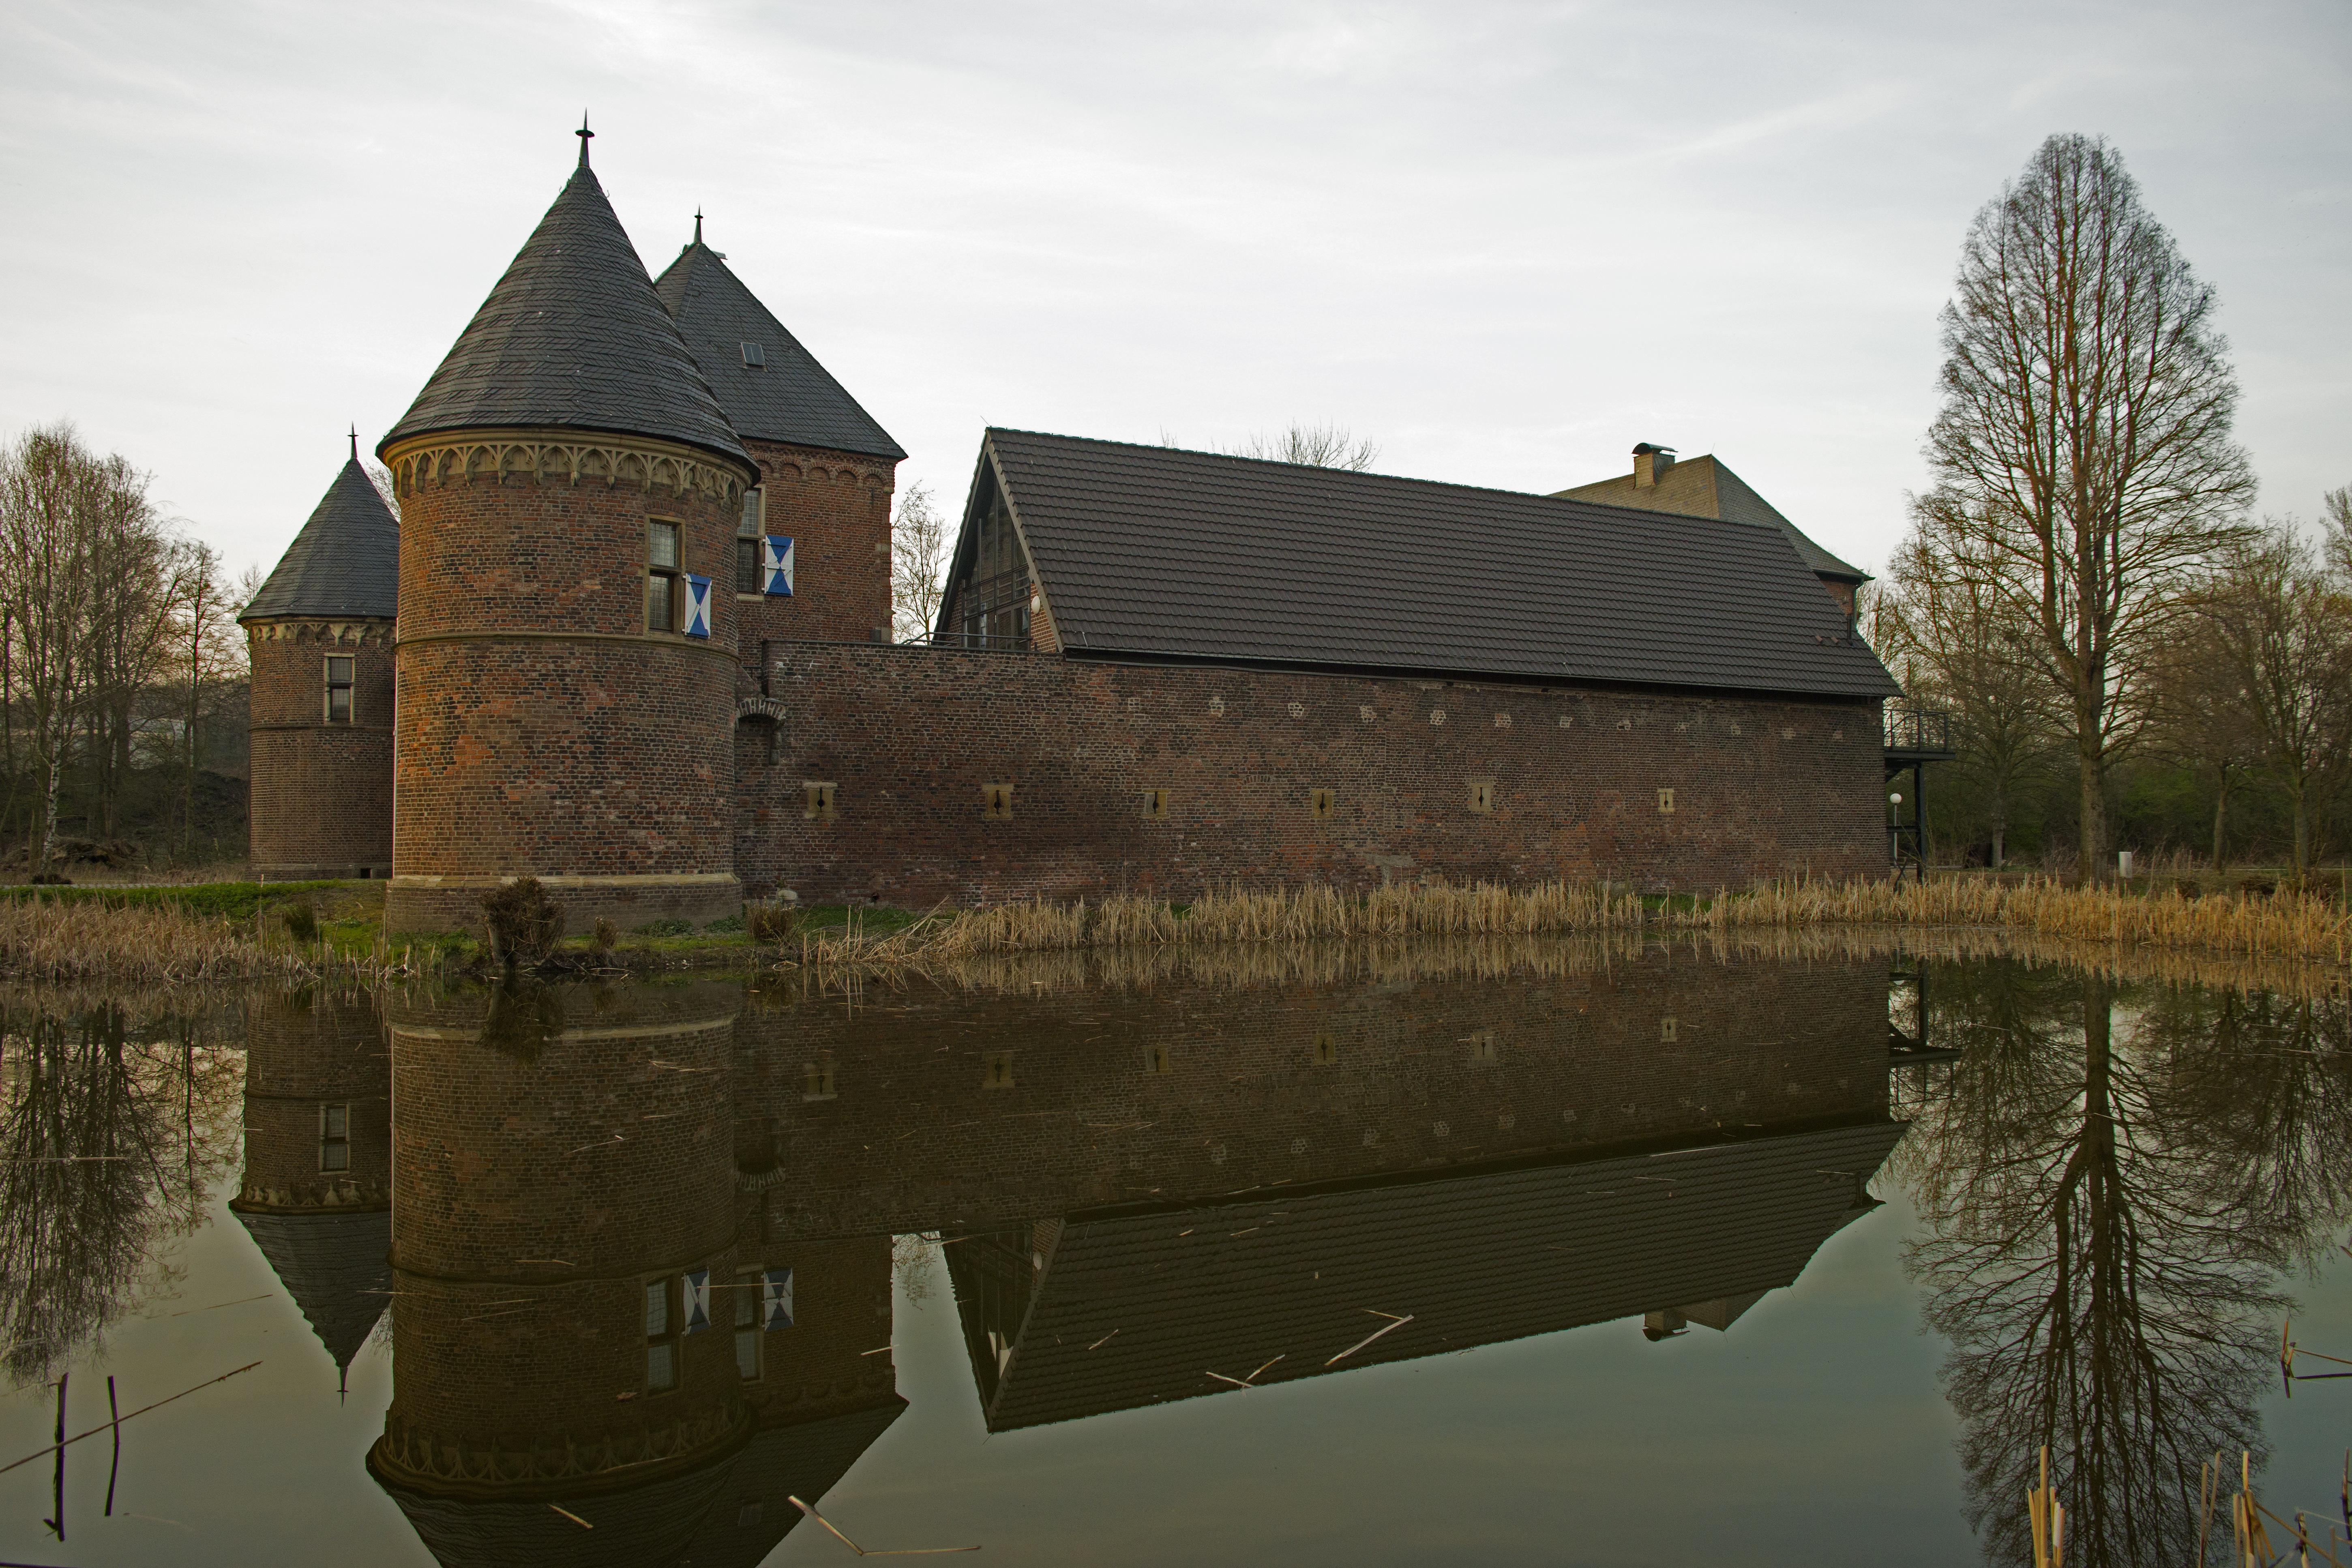
water, architecture, sky, house, building, chateau, river, reflection, tower, castle, landmark, church, chapel, waterway, place of worship, clouds, knight, walls, germany, wide, oberhausen, middle ages, mirroring, weir, defense, moat, knights, rheinland, wide angle, water reflection, ruhr area, castle wall, water castle, vondern, osterfeld